Los Haitises National Park

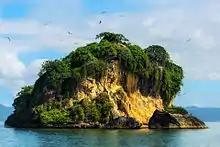
Nesting birds island in San Lorenzo bay

Los Haitises National Park is a protected virgin forest with little road access. The number of tourists allowed is limited, but since 2000 it has been a relatively popular destination for ecotourism using ecological guides from Sabana de La Mar. "Haiti" (singular) means highland or mountain range in the Taíno language, although the elevation of the park's hills ranges from . There is a multitude of caverns created by water erosion. Native Americans adorned these caverns with pictographs and petroglyphs. The culture or cultures which created these artworks remain unidentified, some of them possibly predating the Taínos.